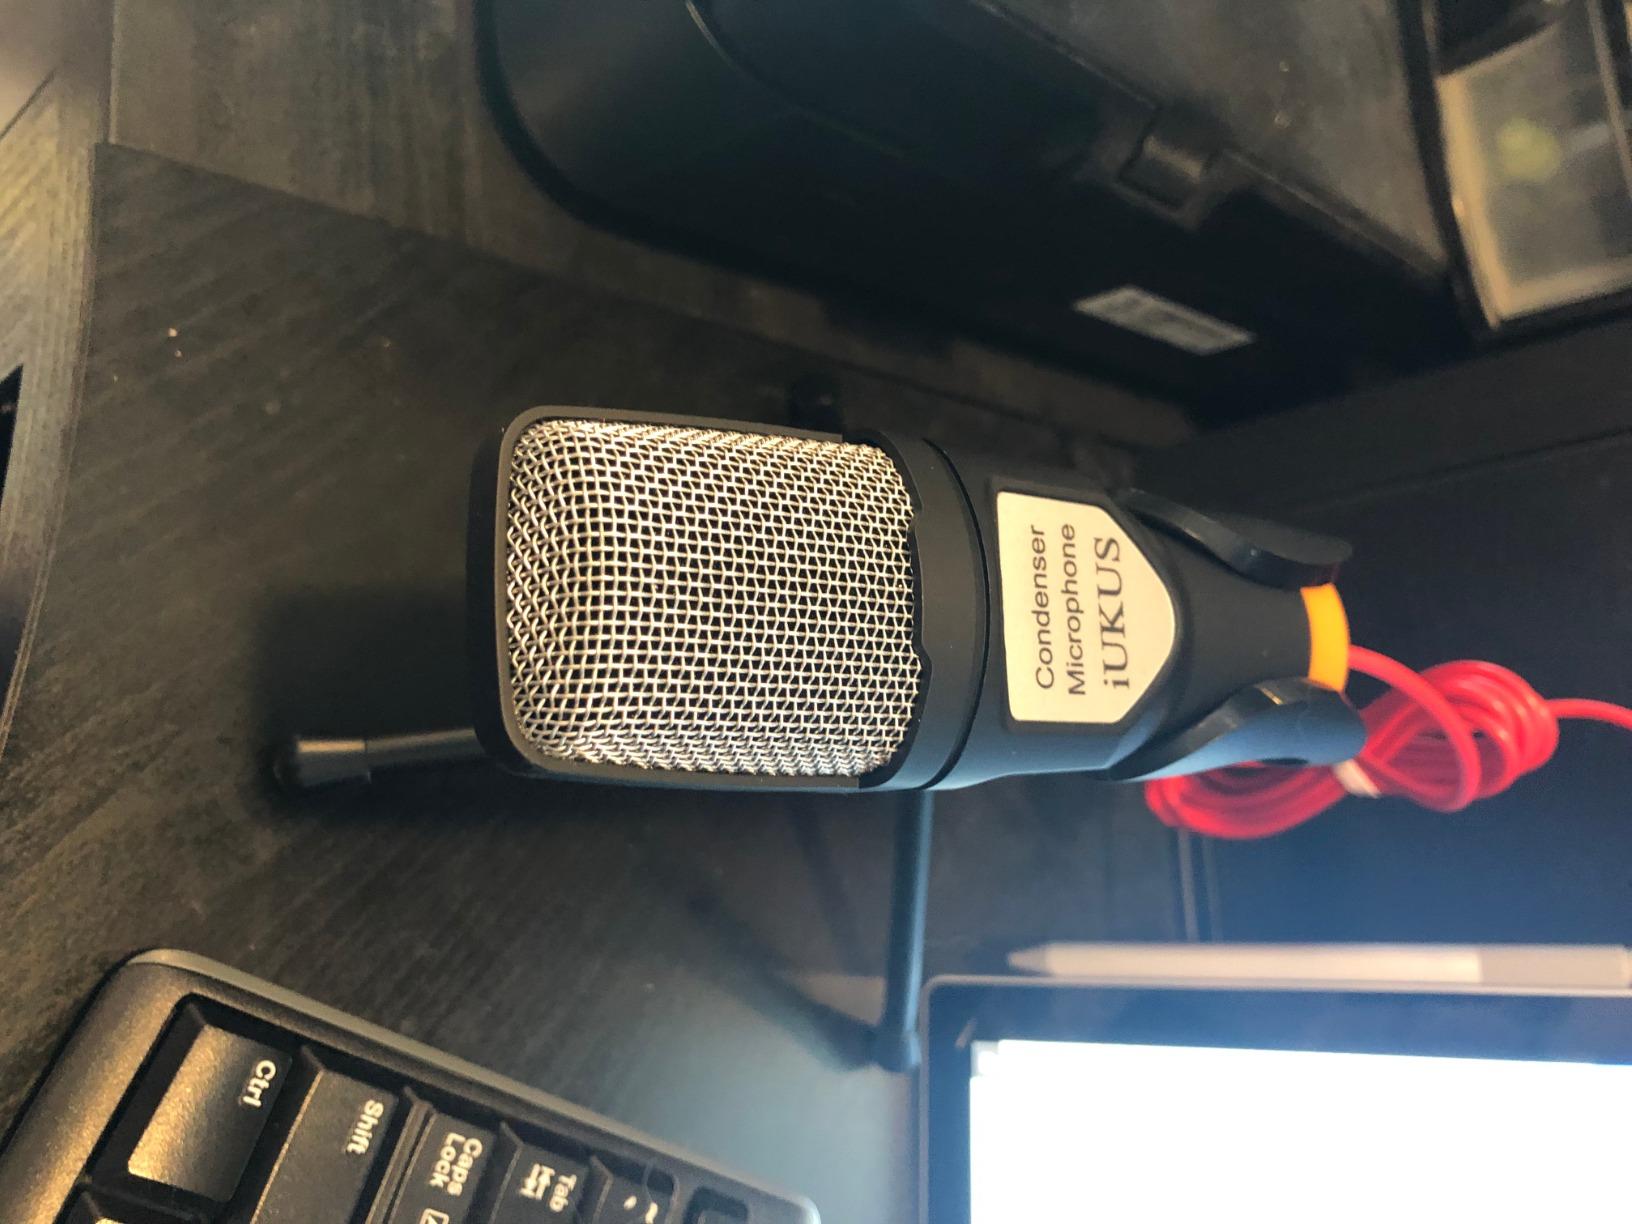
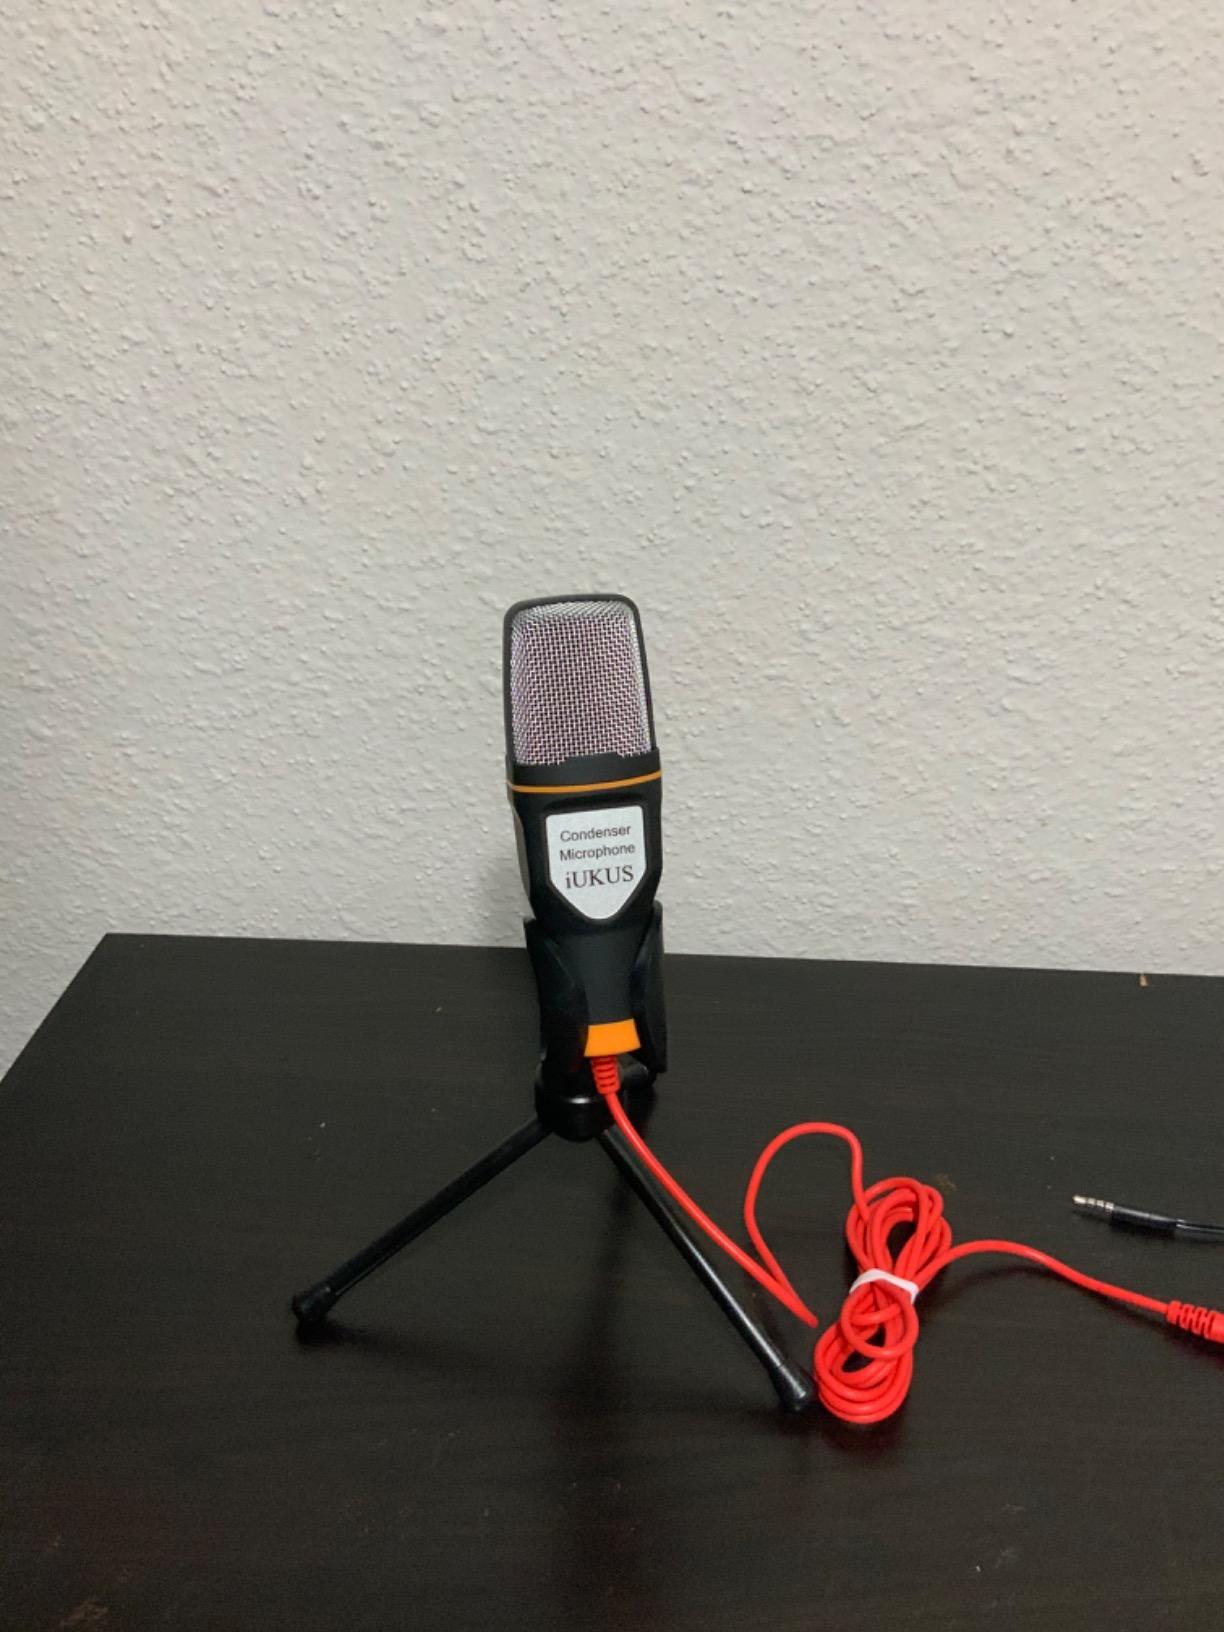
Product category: microphone
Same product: yes